Oslo Accords

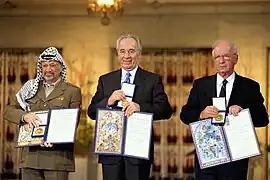
Yasser Arafat, Shimon Peres and Yitzhak Rabin receiving the Nobel Peace Prize following the Oslo Accords, 10 December 1994

By excluding Jerusalem and the settlements from the areas to be transferred to the Palestinians, Israeli presence, including the military to protect them, would not change without a negotiated agreement. The Accords also preserve Israel's exclusive control of the borders, the airspace and the territorial Gaza waters. Oslo II, Article XII:In order to guarantee public order and internal security for the Palestinians of the West Bank and the Gaza Strip, the Council shall establish a strong police force as set out in Article XIV below. Israel shall continue to carry the responsibility for defense against external threats, including the responsibility for protecting the Egyptian and Jordanian borders, and for defense against external threats from the sea and from the air, as well as the responsibility for overall security of Israelis and Settlements, for the purpose of safeguarding their internal security and public order, and will have all the powers to take the steps necessary to meet this responsibility.The first step was a partial Israeli withdrawal from Gaza and Jericho and transfer of some powers and responsibilities on civil matters to the interim Palestinian Authority. All to agree upon within two months from October 1993 (Oslo I, Annex II).